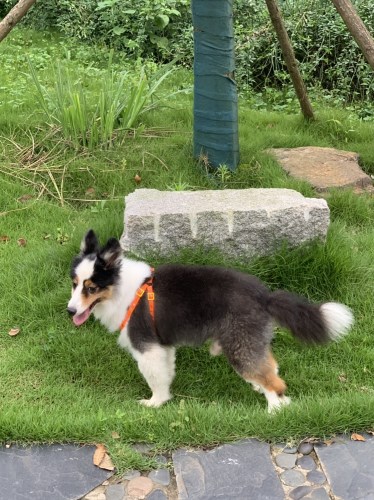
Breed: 274-n000110-Shetland_sheepdog